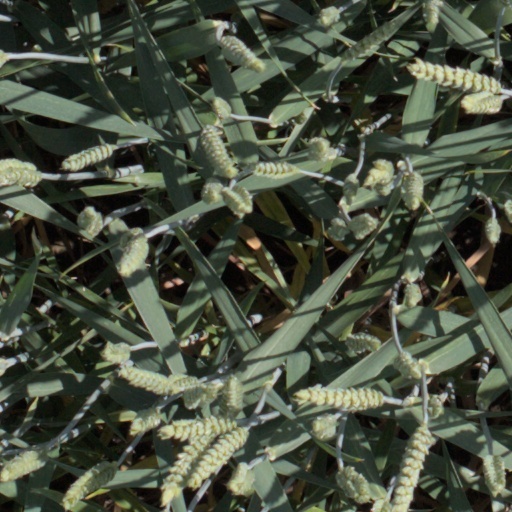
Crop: wheat